Reis ül-Küttab

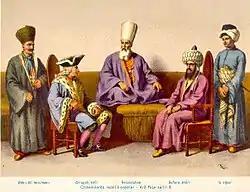
The "reis ül-küttab" (centre) with the Grand Dragoman (left) and the Iç Agha (right) at a reception of a European and a Bukharan diplomat

Until the early 17th century, the "reis ül-küttab" was junior in rank and subordinate to the "nişancı", but a succession of capable "reis", coupled with the inability of some of the "nişancı" appointees resulted in the decline of the latter and the rise of the "reis" to prominence. Becoming attached as a clerk to the Grand Vizier allowed the "reis" to break loose from the control of the "nişancı", and coincided with the increasing transfer of state affairs from the Imperial Council exclusively to the purview of the Grand Vizier.